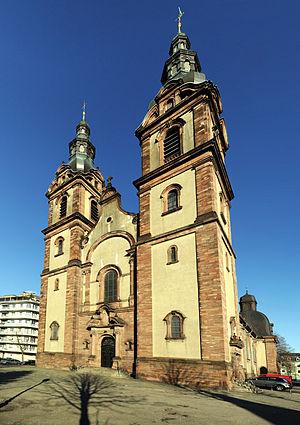
Franklin-Fridolin est un quartier de Mulhouse intra muros, dans le département du Haut-Rhin, en région Grand Est. Il fait partie du secteur 2 du découpage urbain mulhousien.
L'église Saint-Fridolin est l'une des principales églises de culte catholique de la ville de Mulhouse, dans le Haut-Rhin.